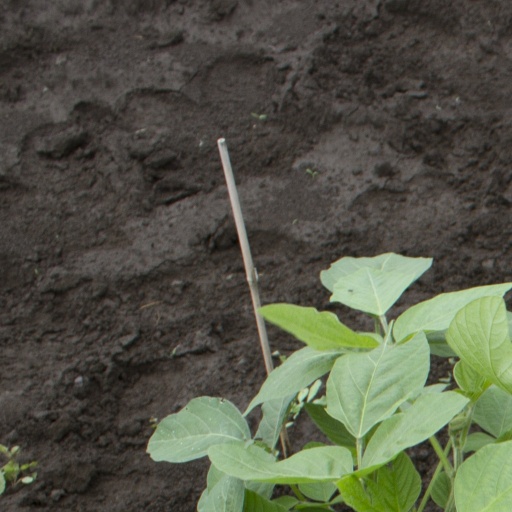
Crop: soybean